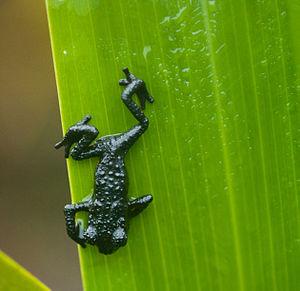
Oreophrynella quelchii est une espèce d'amphibiens de la famille des Bufonidae.
Le mont Roraima est une montagne d'Amérique du Sud partagée entre le Brésil, le Guyana et le Venezuela. Il s'agit d'un tepuy, une montagne tabulaire caractéristique du plateau des Guyanes. Délimité par des falaises d'environ 1 000 mètres de hauteur, son plateau sommital présente un environnement totalement différent de la forêt tropicale humide et de la savane qui s'étendent à ses pieds. Ainsi, la forte pluviométrie est à l'origine de formations pseudokarstiques, dont de nombreuses et grandes grottes, ainsi que du lessivage du sol. La flore s'est adaptée à ces conditions climatiques et géologiques avec un fort endémisme et une abondance de plantes carnivores qui trouvent dans les insectes capturés les nutriments absents dans le sol. La faune est peu présente mais marquée elle aussi par un endémisme prononcé, notamment chez les reptiles et les amphibiens. Cet environnement est protégé au sein du parc national Canaima au Venezuela et du parc national du Mont Roraima au Brésil. Le point culminant de la montagne s'élève sur le rebord méridional de la falaise, en territoire vénézuélien, à 2 810 mètres d'altitude ; cette proéminence constitue le plus haut sommet de l'État de Bolívar.